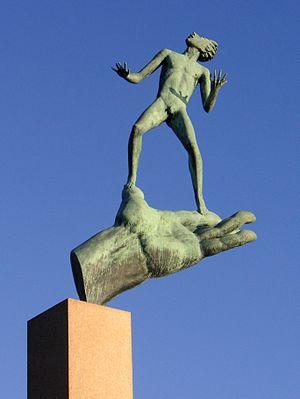
Carl Milles, né le 23 juin 1875 à Lagga, Comté d'Uppsala, mort le 19 septembre 1955 à Lidingö, Stockholm, est un sculpteur suédois.